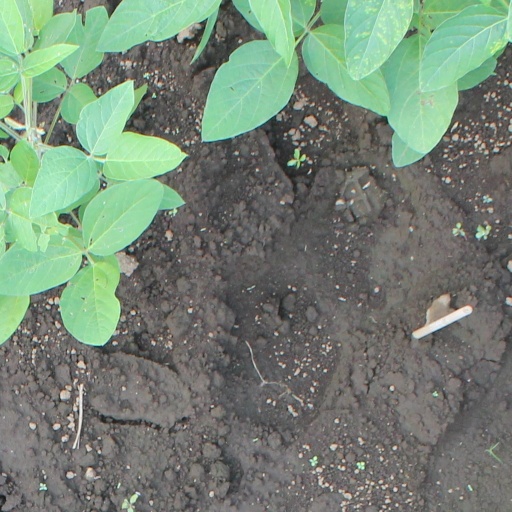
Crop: soybean